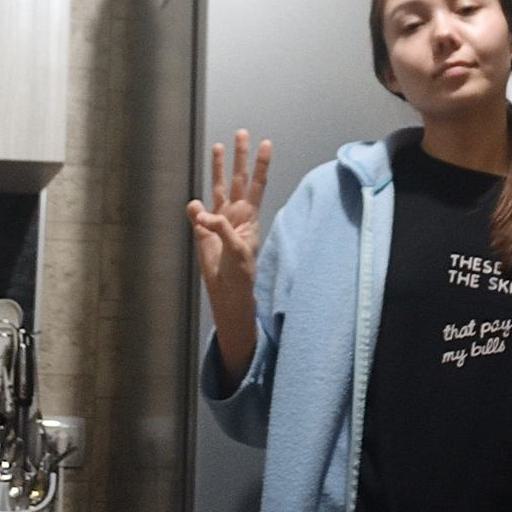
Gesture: three